Tulsa, Oklahoma

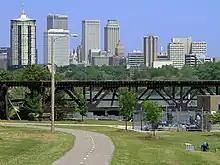
The river parks trail system traverses the banks of the Arkansas River.

In the Osage Hills of Northwest Tulsa, the Gilcrease Museum holds the world's largest, most comprehensive collection of art and artifacts of the American West. The museum includes the extensive collection of Native American oilman and famed art collector Thomas Gilcrease with numerous works by Frederic Remington, Thomas Moran, Albert Bierstadt and John James Audubon among the many displayed.